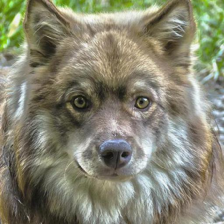
Label: animals